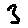
Label: 3